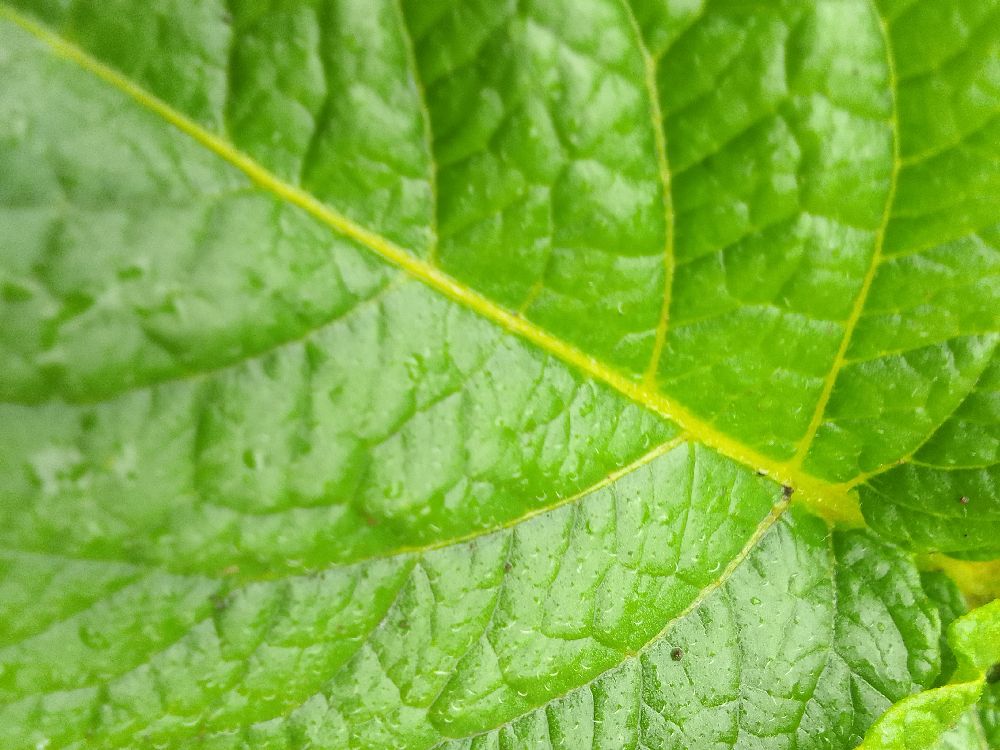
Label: Healthy